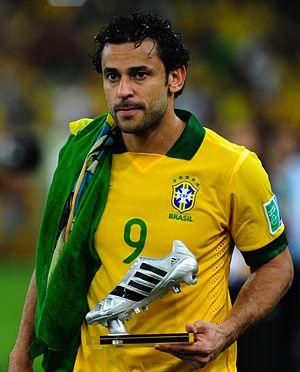
Frederico Chaves Guedes dit Fred est un footballeur international brésilien né le 3 octobre 1983 à Teófilo Otoni, et qui évolue au poste d'avant-centre à Fluminense.